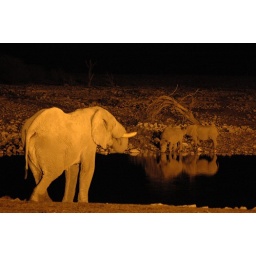
elephant and rhinos by the water whole